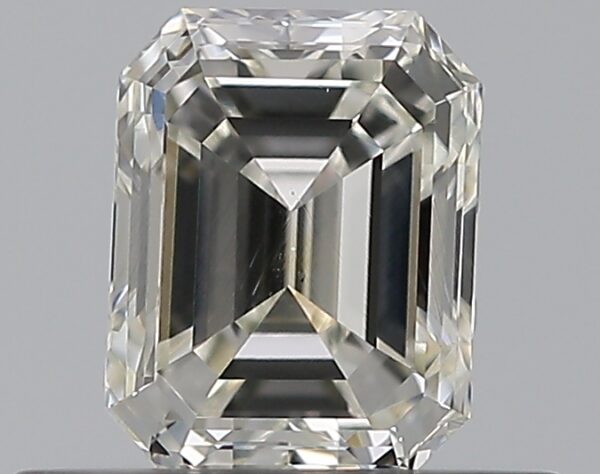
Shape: emerald
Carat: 0.51
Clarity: VS2
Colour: K
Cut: VG
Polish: GD
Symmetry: GD
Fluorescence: F
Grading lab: GIA
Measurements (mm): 5.03 x 3.89 x 2.85